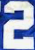
Number: 2